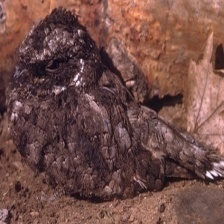
Species: COMMON POORWILL
Scientific name: PHALAENOPTILUS NUTTALLII